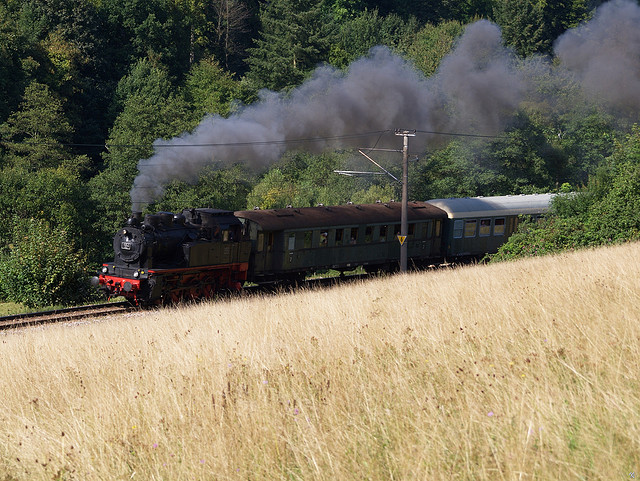
An old model train moving down the tracks.

A picture of an old steam train coming around the bend.

A train with smoke billowing out of its stacks chugs down a track through the woods.

A train blows a trail of steam as it moves through mountains.

Train on track moving through area containing grass and trees.